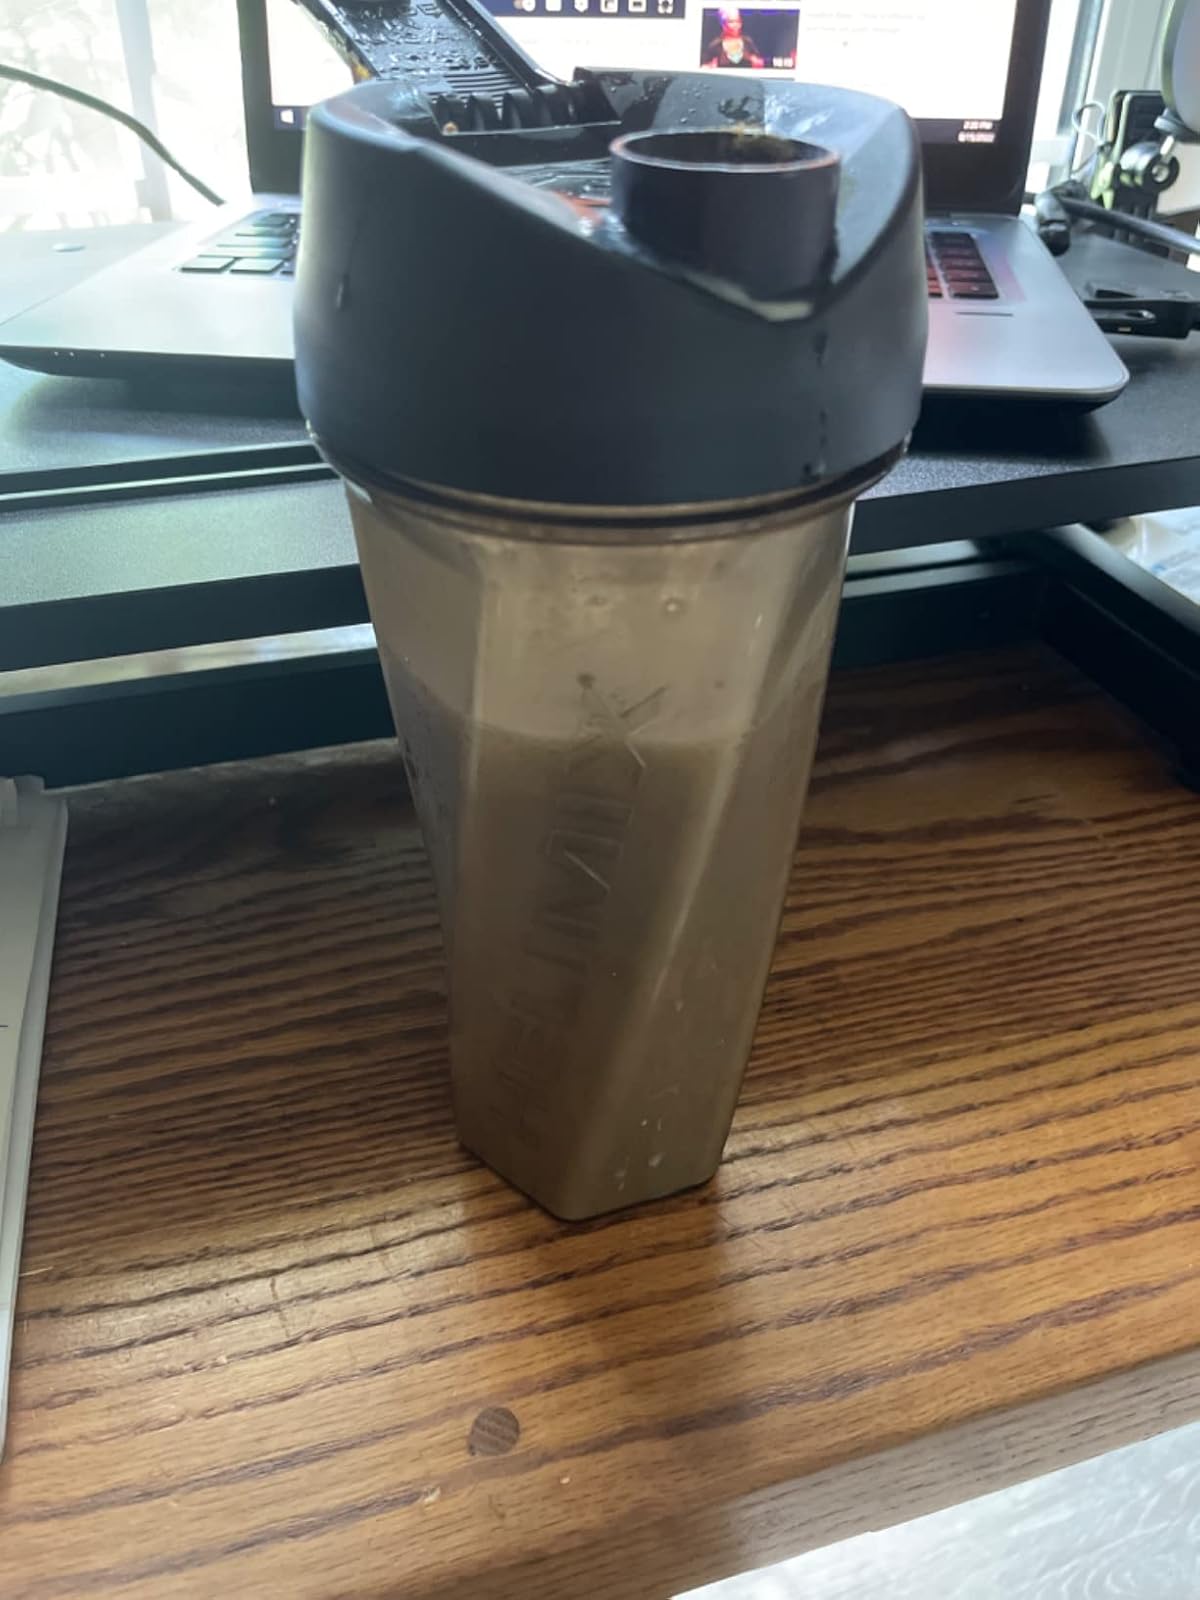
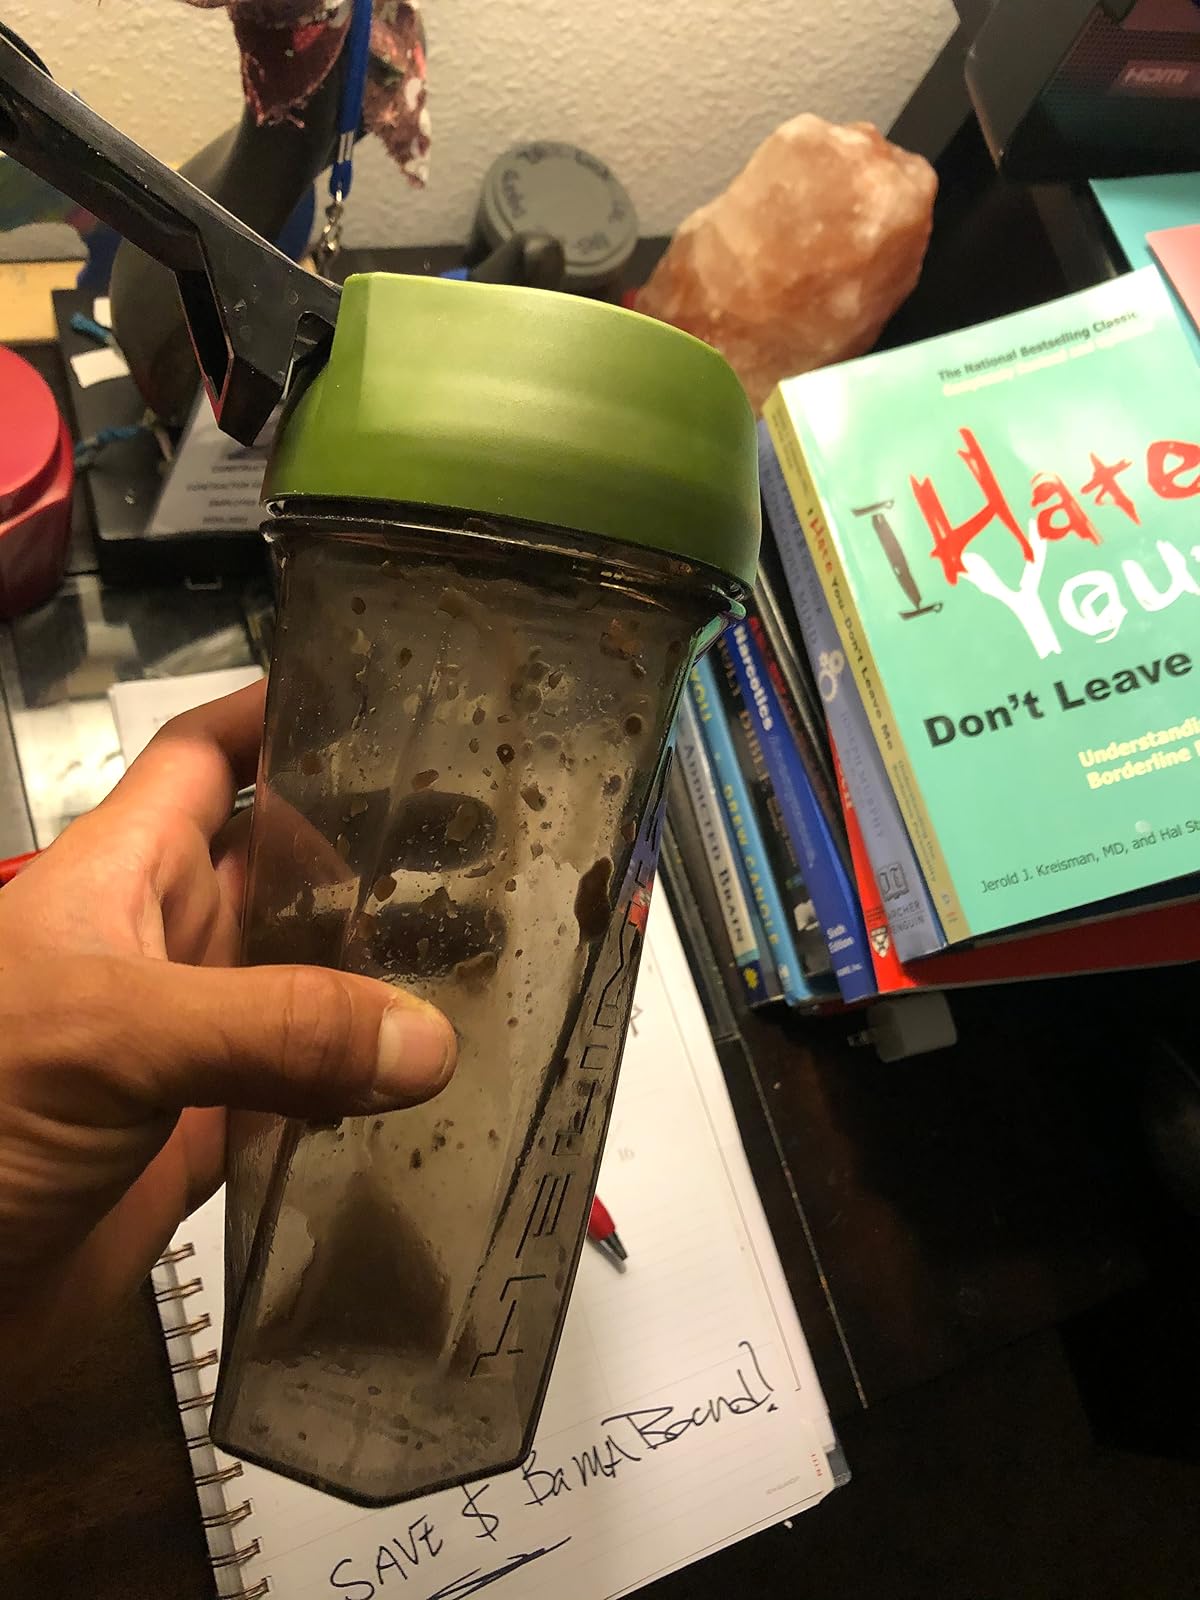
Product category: items_blender
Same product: no